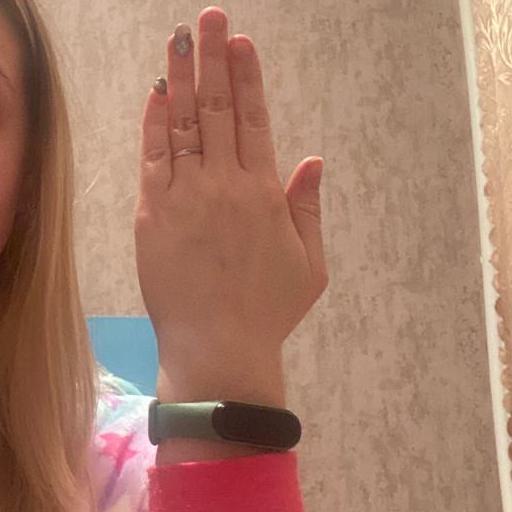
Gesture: stop_inverted